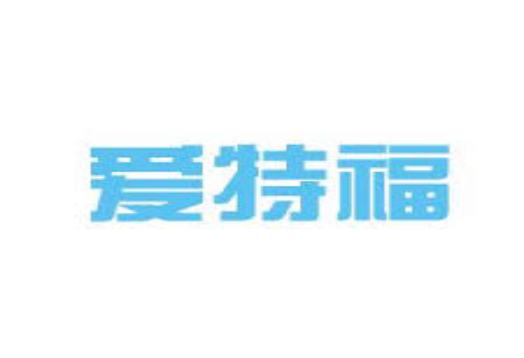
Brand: AiTeFu
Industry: Necessities